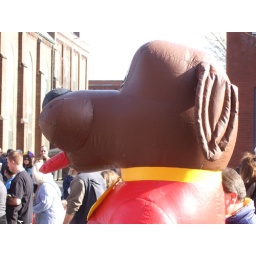
dog parade large and in a plastic dogsuit